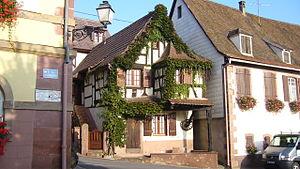
Orschwiller est une commune française située dans le département du Bas-Rhin, en région Grand Est.